Ettore Cercone

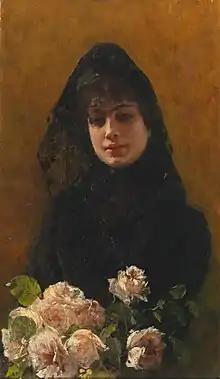
"A Flower Greeting," by Ettore Cercone, 1889

Ettore Cercone (November 21, 1850 — September 12, 1896) was an Italian painter, mainly of female figures, seascapes and orientalist subjects.